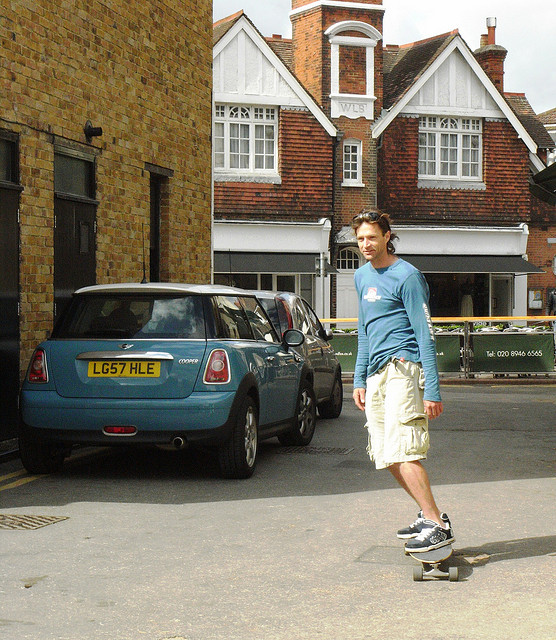
user: Given an image and a question. Answer the question in a short answer. Question: What are the wheels made of on the man's choice of transportation? Short Answer:
assistant: polyurethane